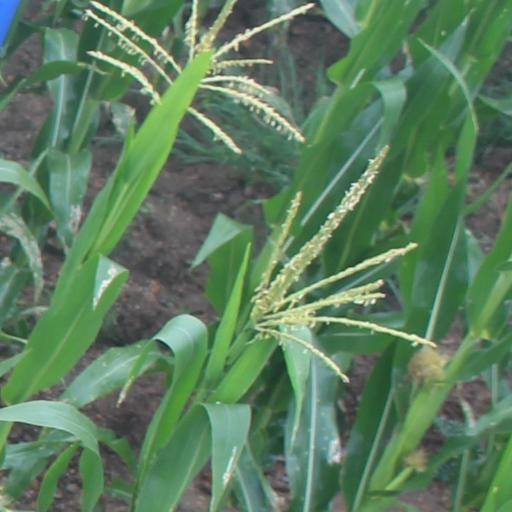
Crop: maize; corn